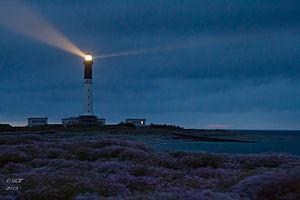
Cet article recense une partie des monuments historiques du Finistère, en France.